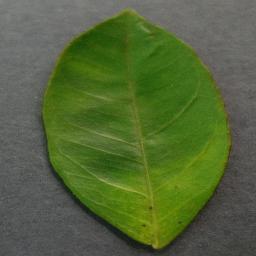
Label: Orange___Haunglongbing_(Citrus_greening)